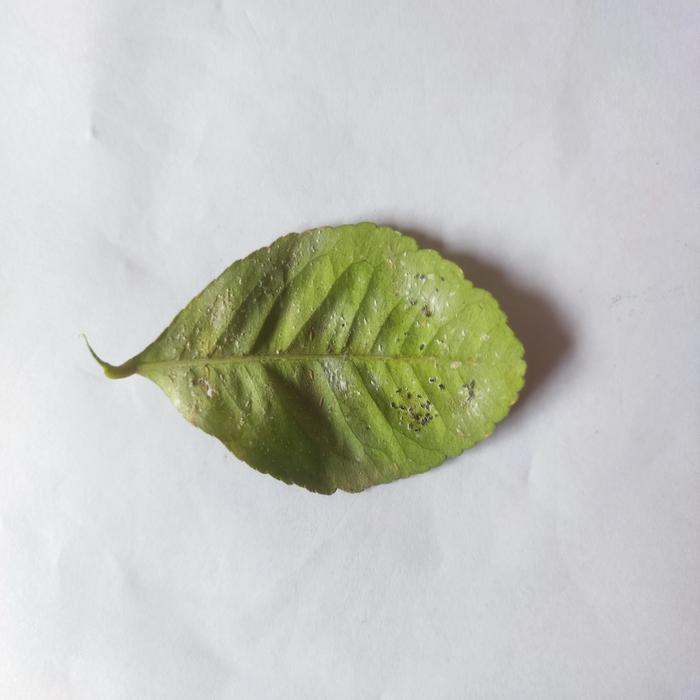
Crop: Lemon
Leaf condition: Sooty_Mold